Federico Peliti

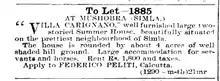
Rent advertisement for Villa Carignano, 1885

He married Judith Molloy, the daughter of an Irish British-Indian government official. In 1902 he started a new office in Calcutta and then handed over management to his sons Edoardo and Federico. He then moved back to Carignano in Italy where he died in 1914. A road in Carignano is named after him.